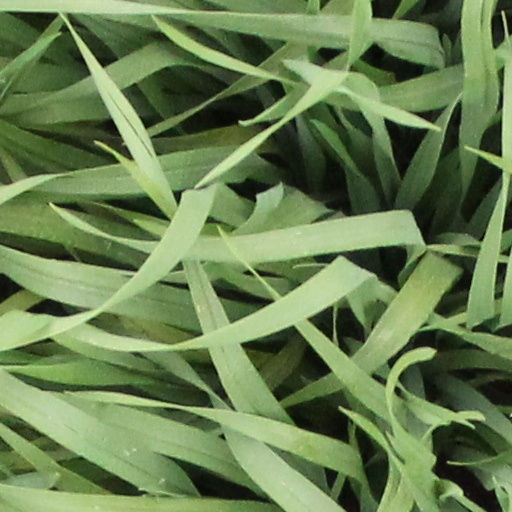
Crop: wheat